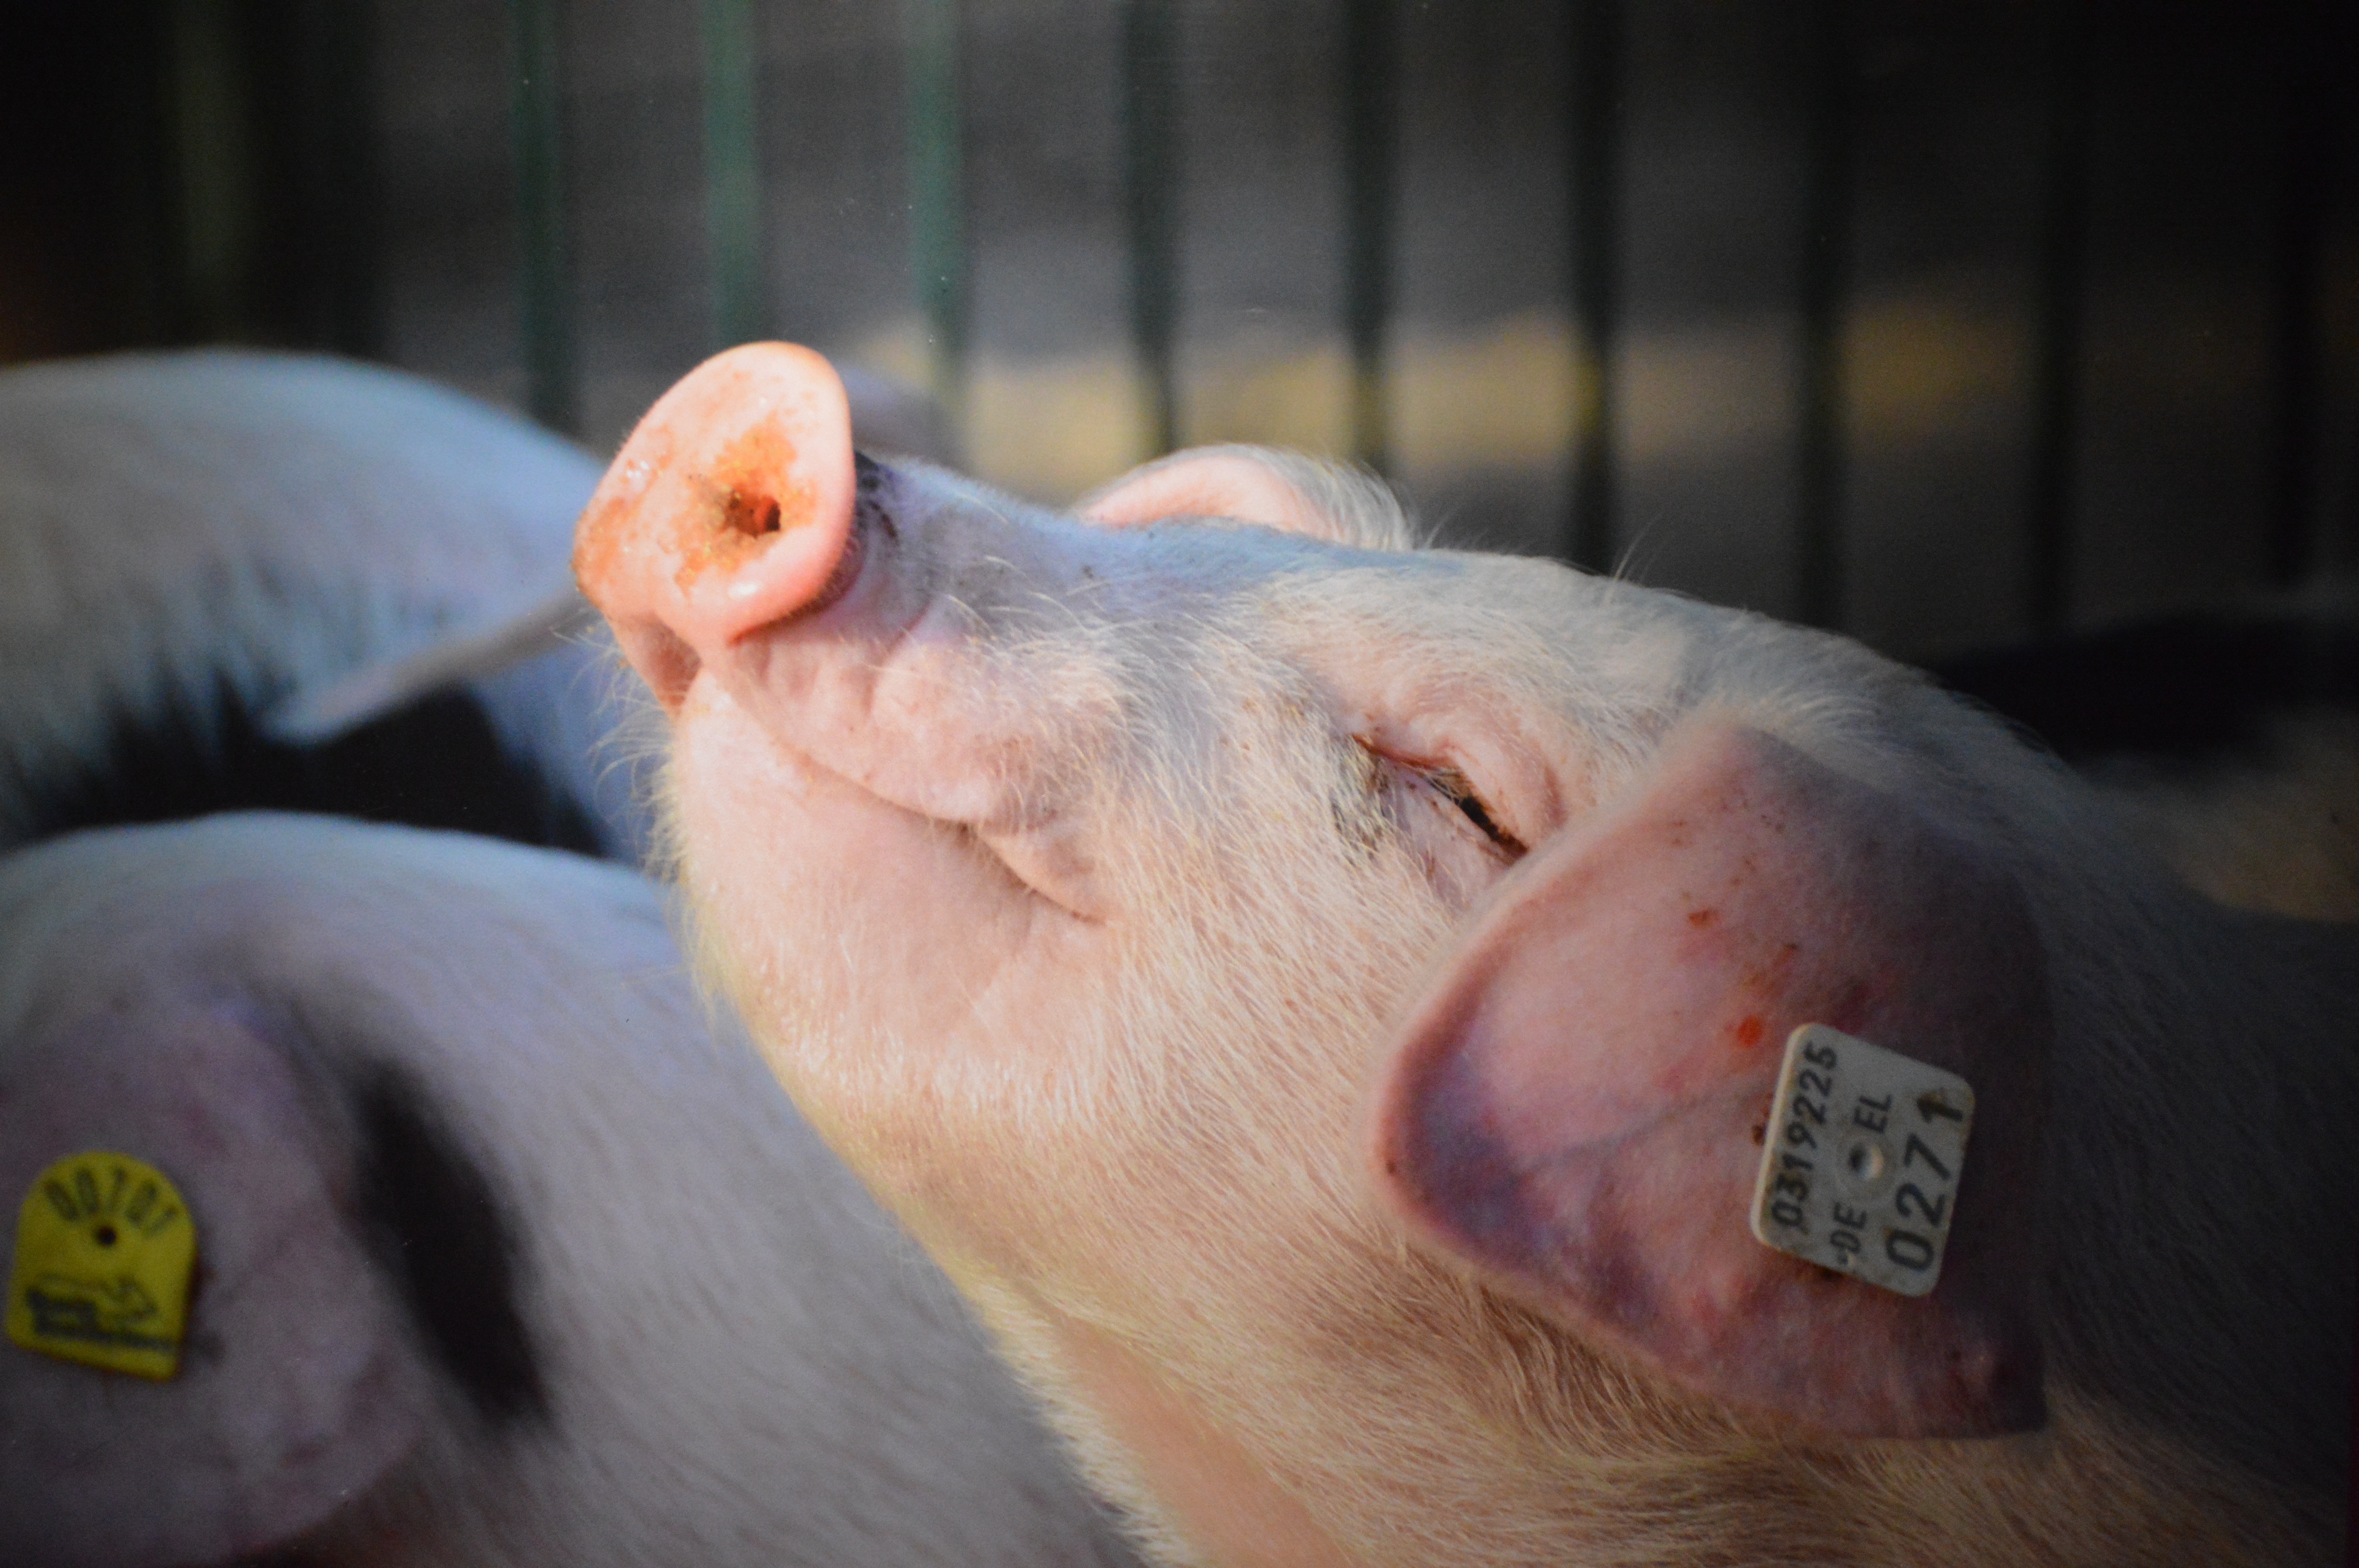
nature, farm, mammal, close up, nose, piglet, skin, vertebrate, pig, country life, domestic pig, pig like mammal